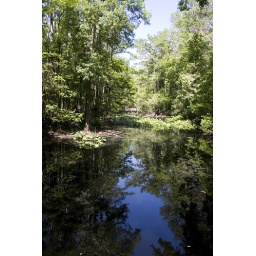
standing water in florida state park